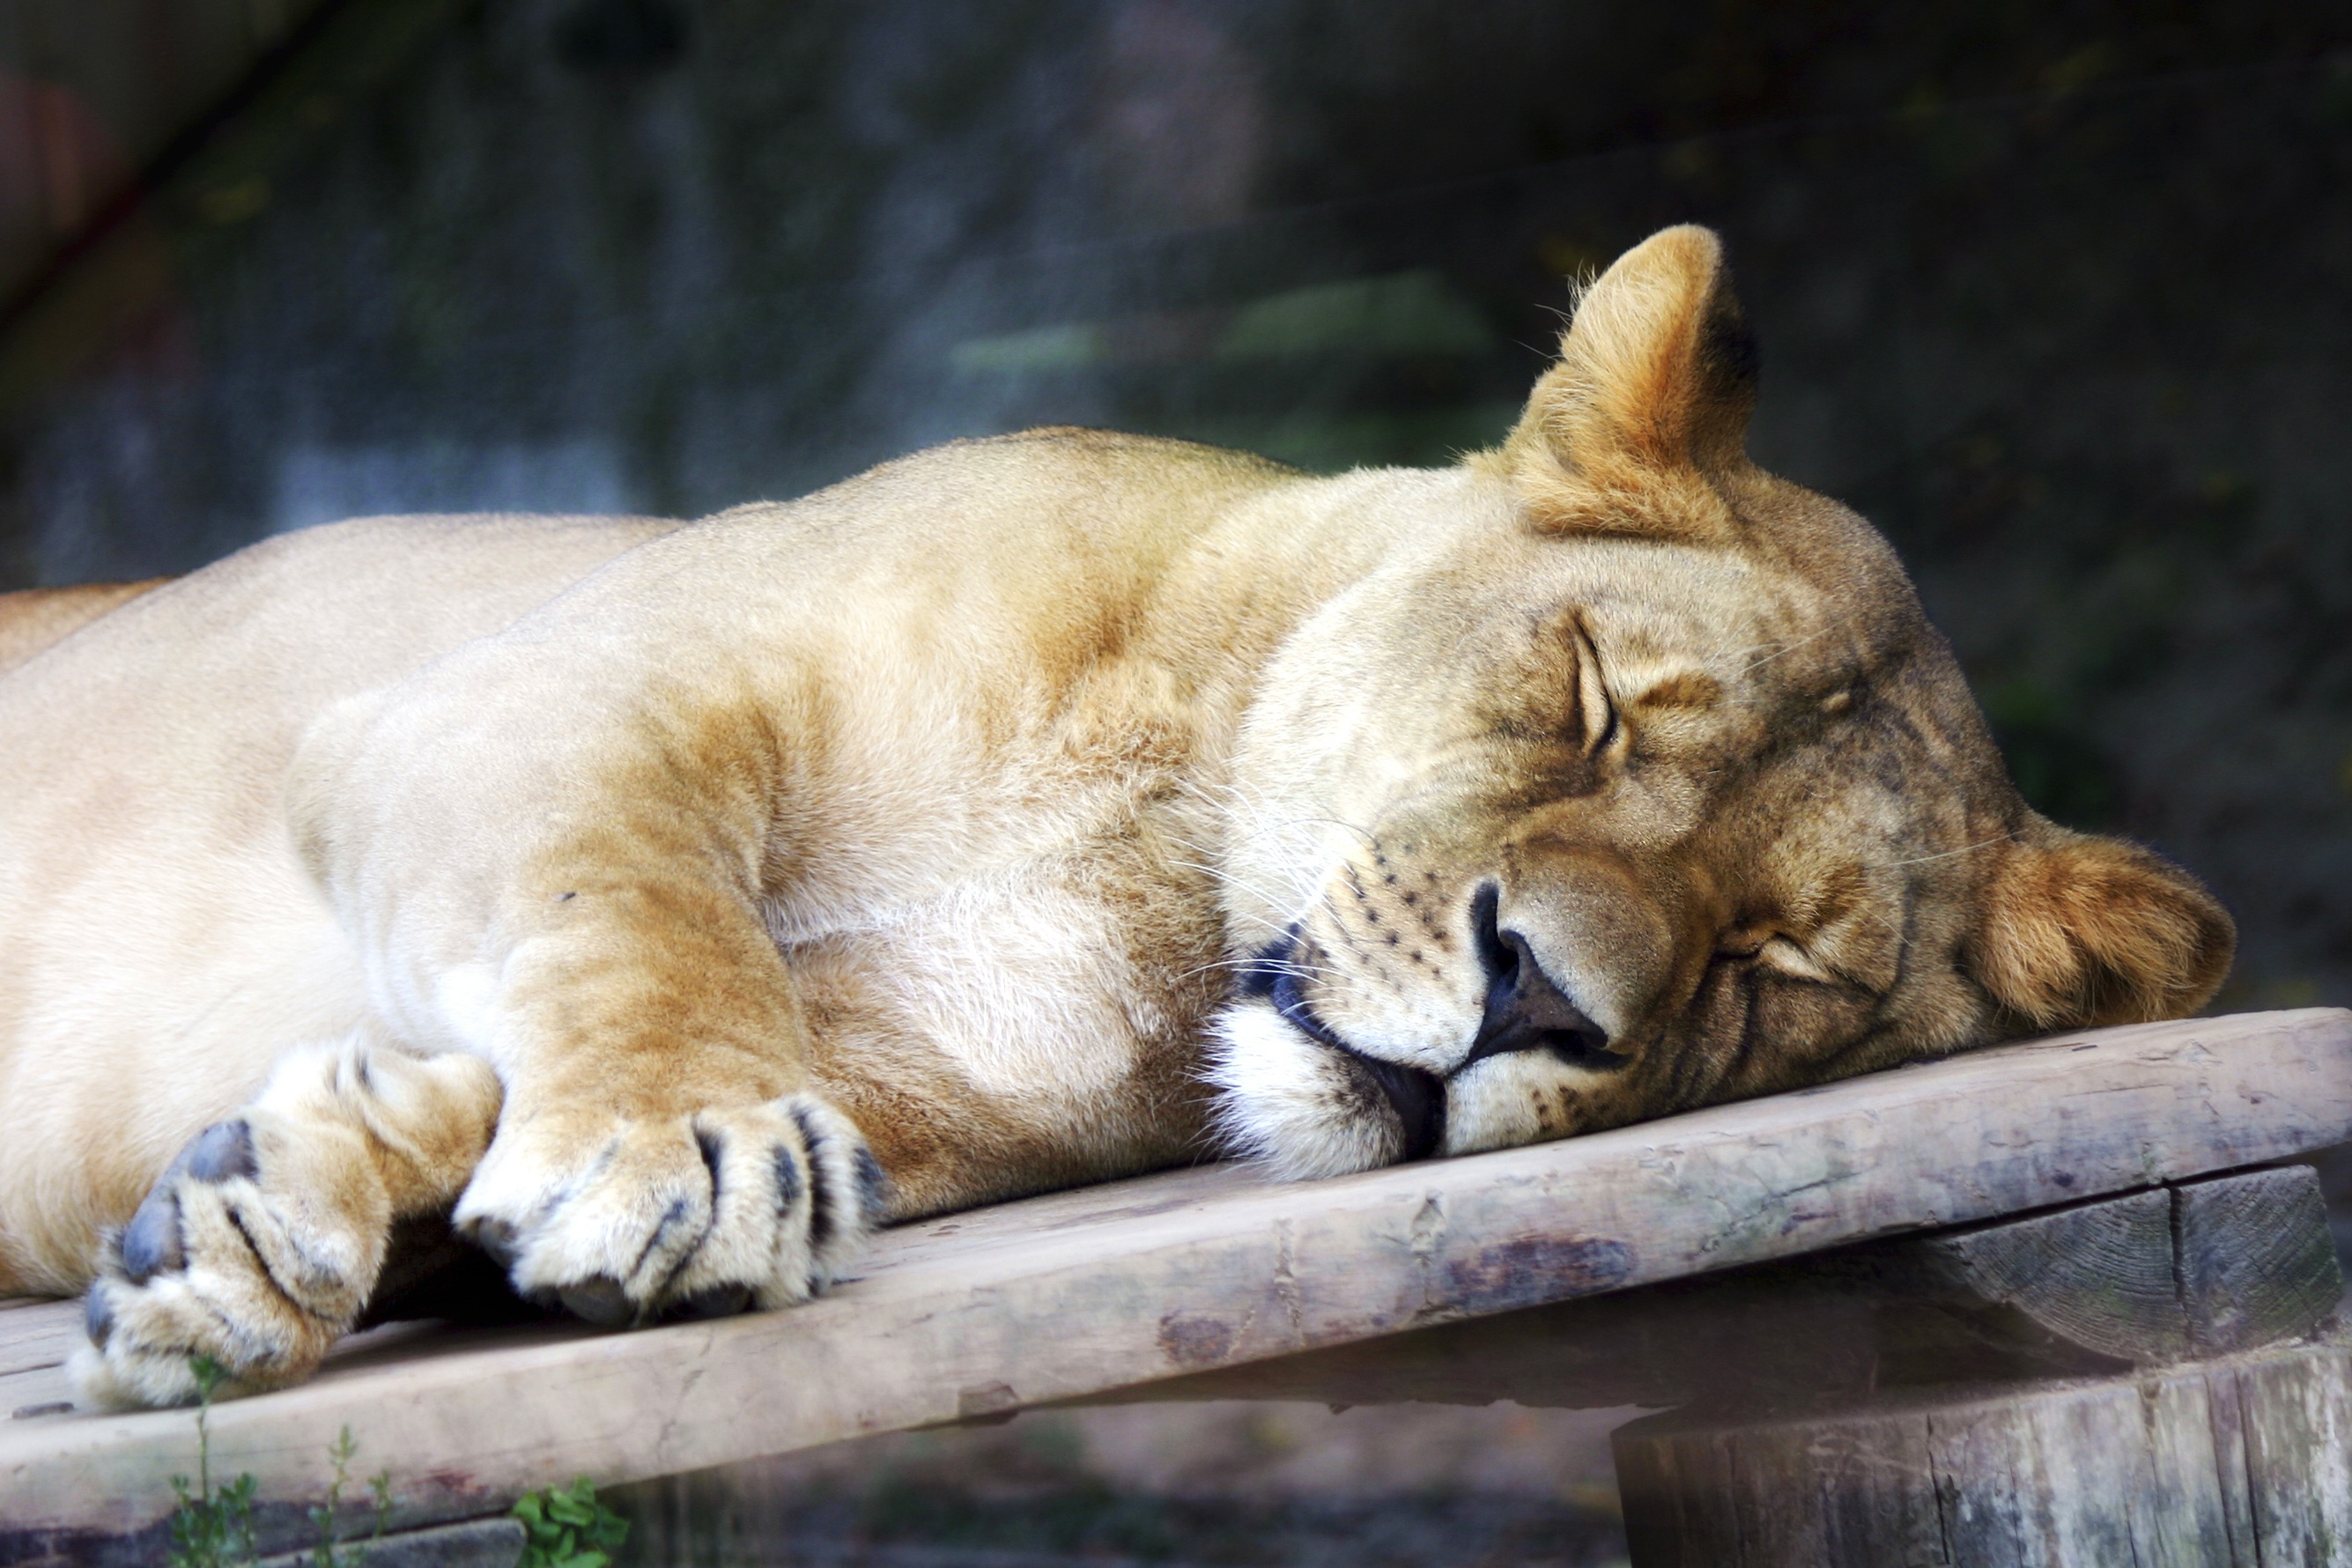
animal, wildlife, zoo, mammal, fauna, lion, lioness, whiskers, sleep, vertebrate, the head of the, puma, the zoo, ko ice slovakia, big cats, cat like mammal, dog breed group